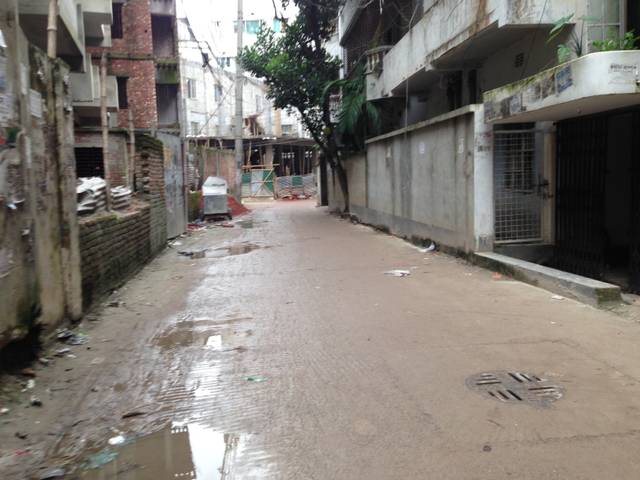
Region: Bangladesh
Coordinates: 23.804, 90.366